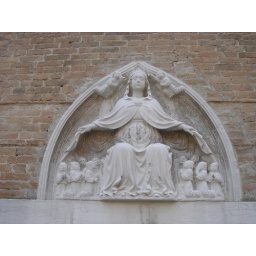
I really loved this sculpture placed on a basically boring wall on an otherwise boring street in Venice.